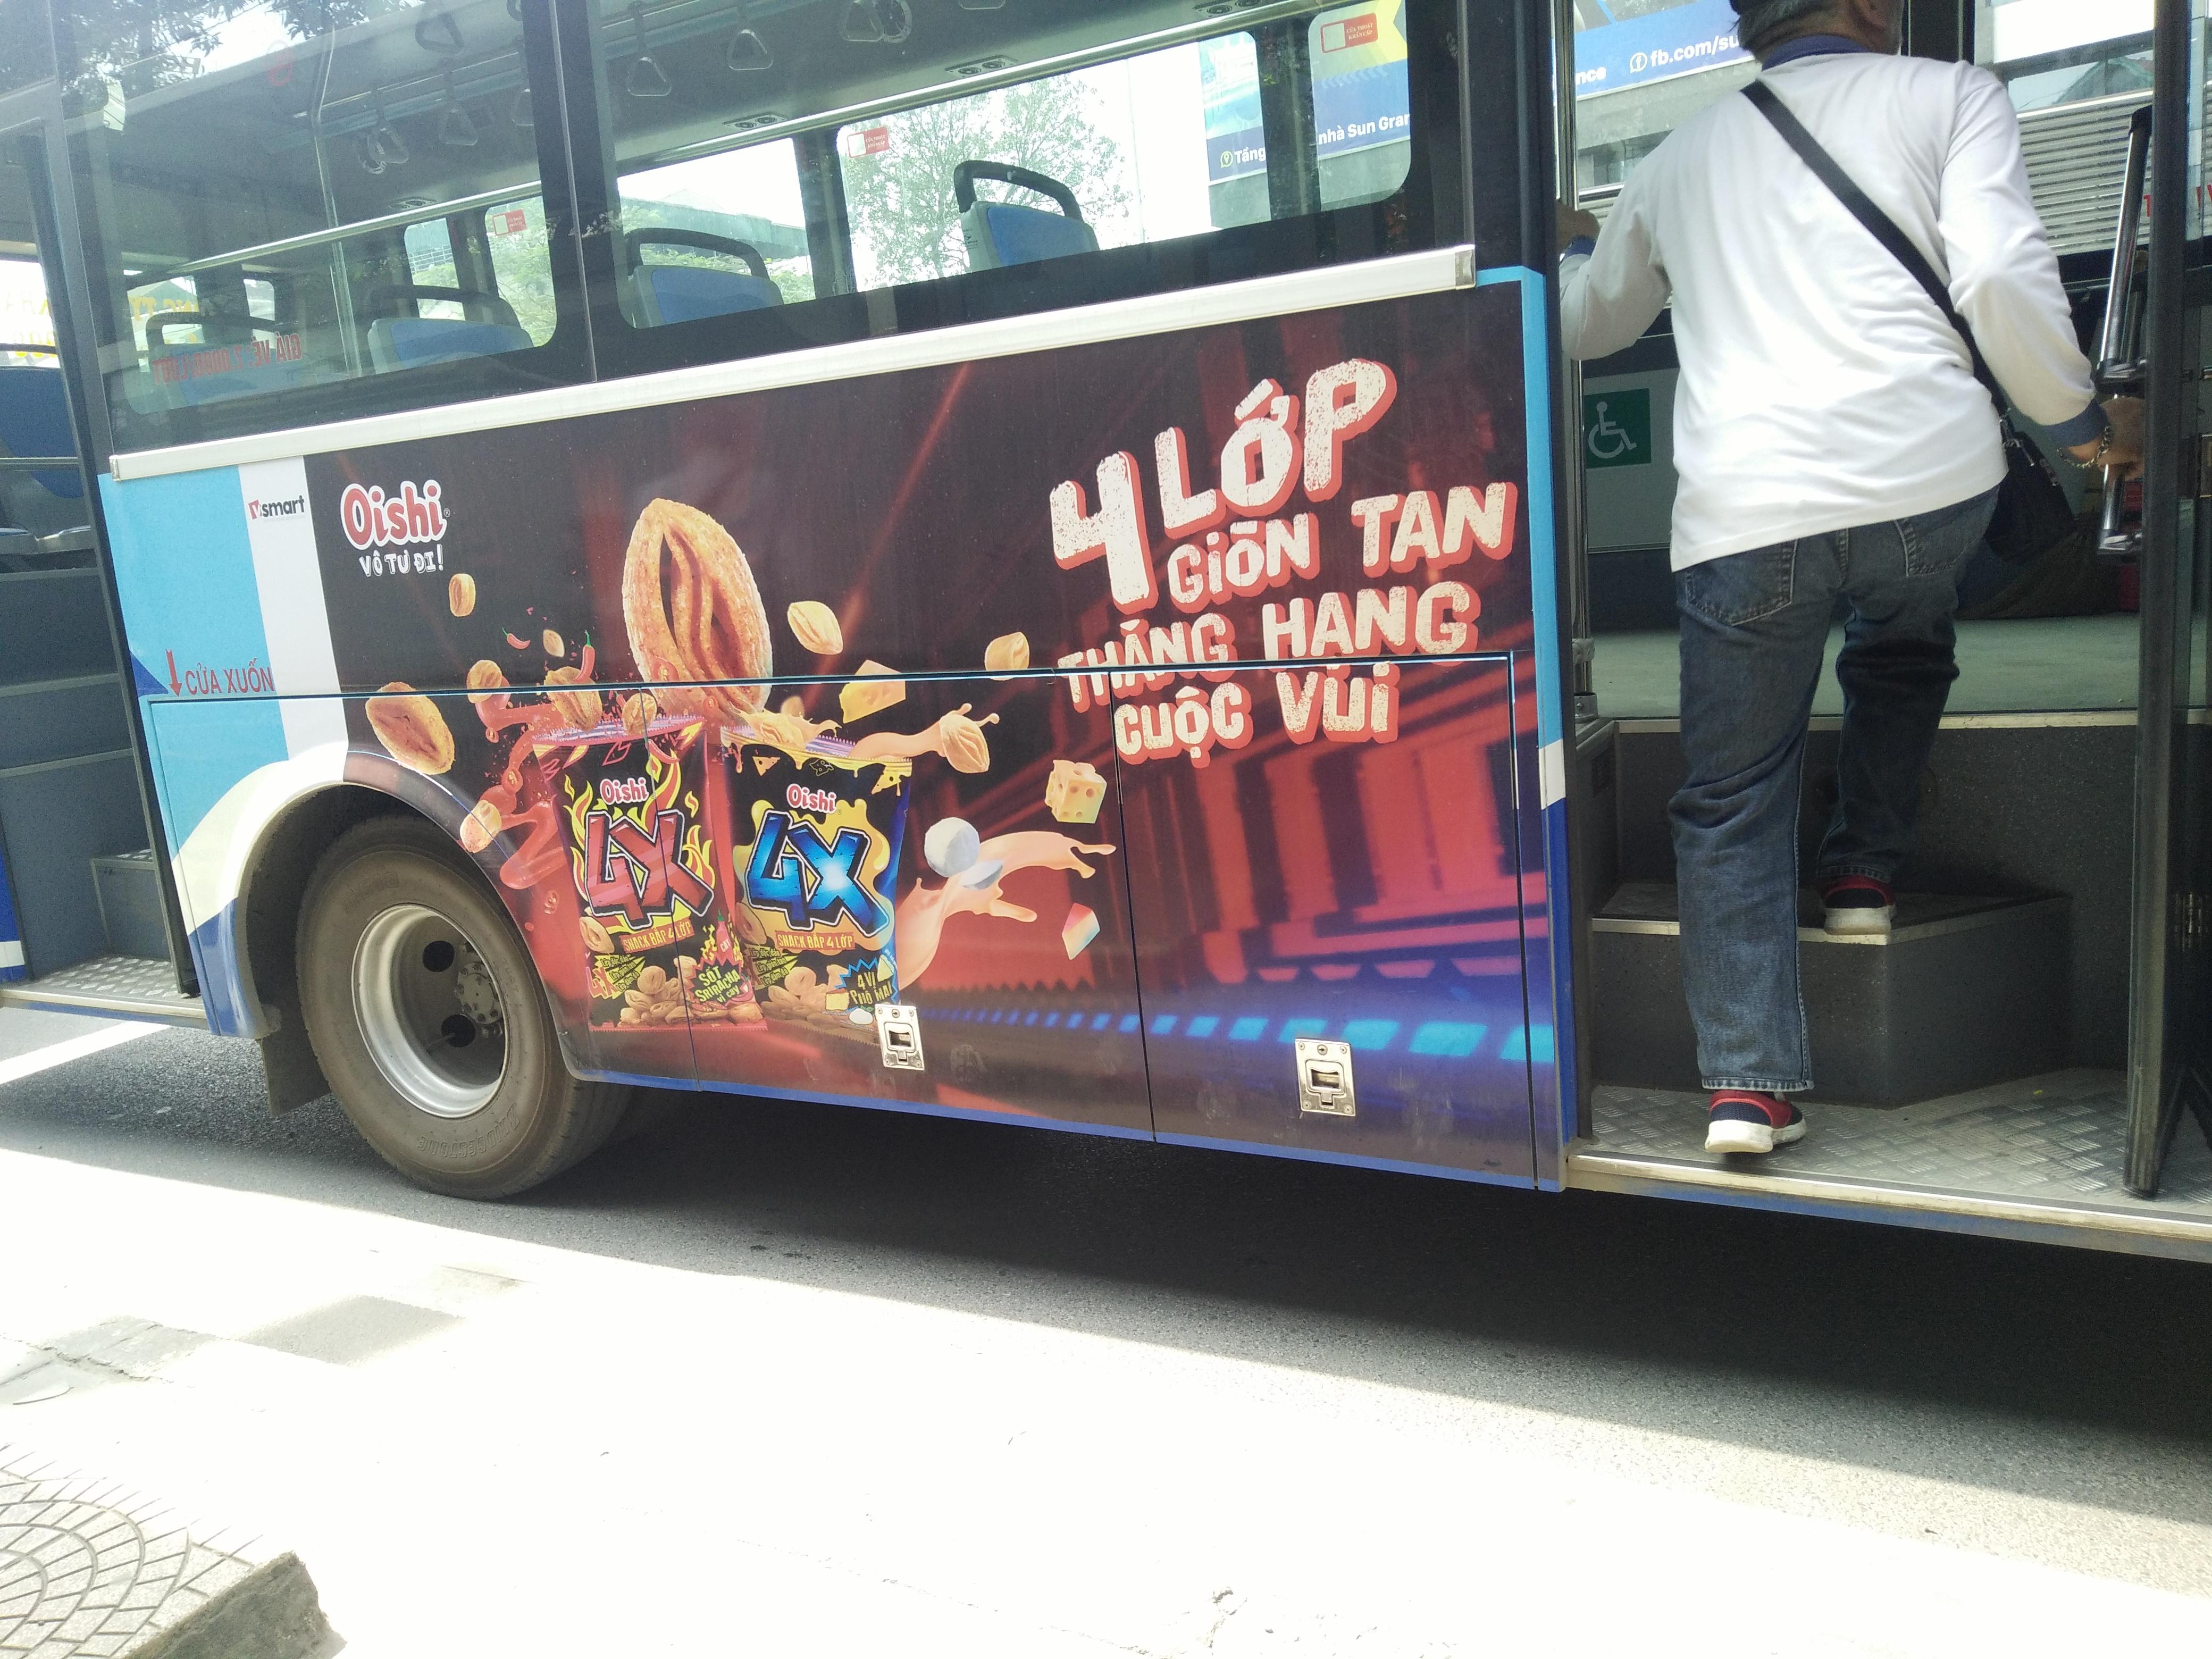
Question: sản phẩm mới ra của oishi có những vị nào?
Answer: sản phẩm mới ra của oishi có vị cay và vị phô mai